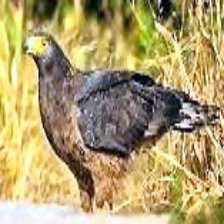
Species: CRESTED SERPENT EAGLE
Scientific name: SPILORNIS CHEELA